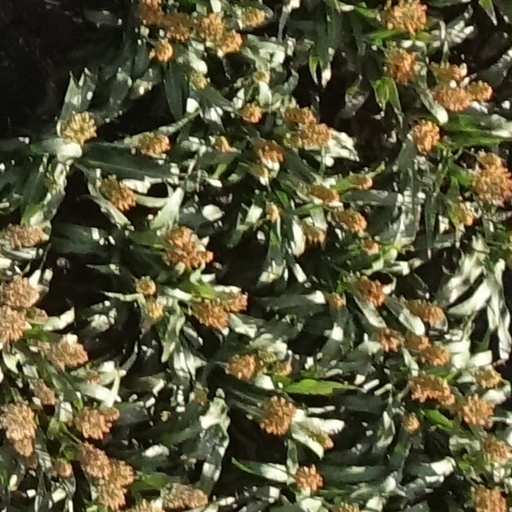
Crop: sorghum